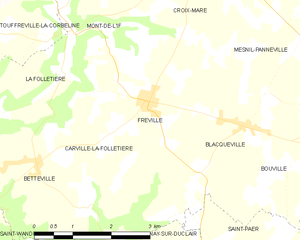
Carte des communes françaises Fréville
Fréville est une ancienne commune française située dans le département de la Seine-Maritime en Normandie.